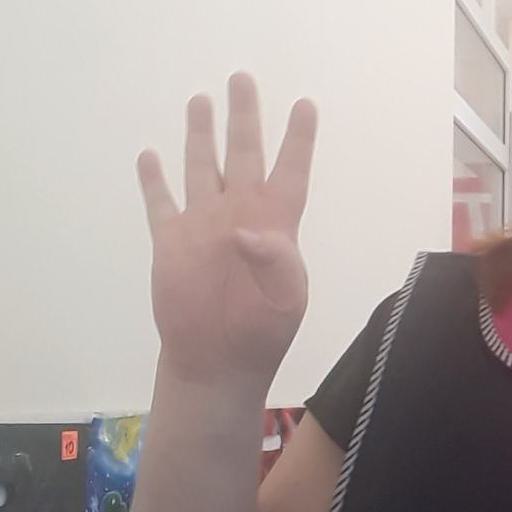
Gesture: four